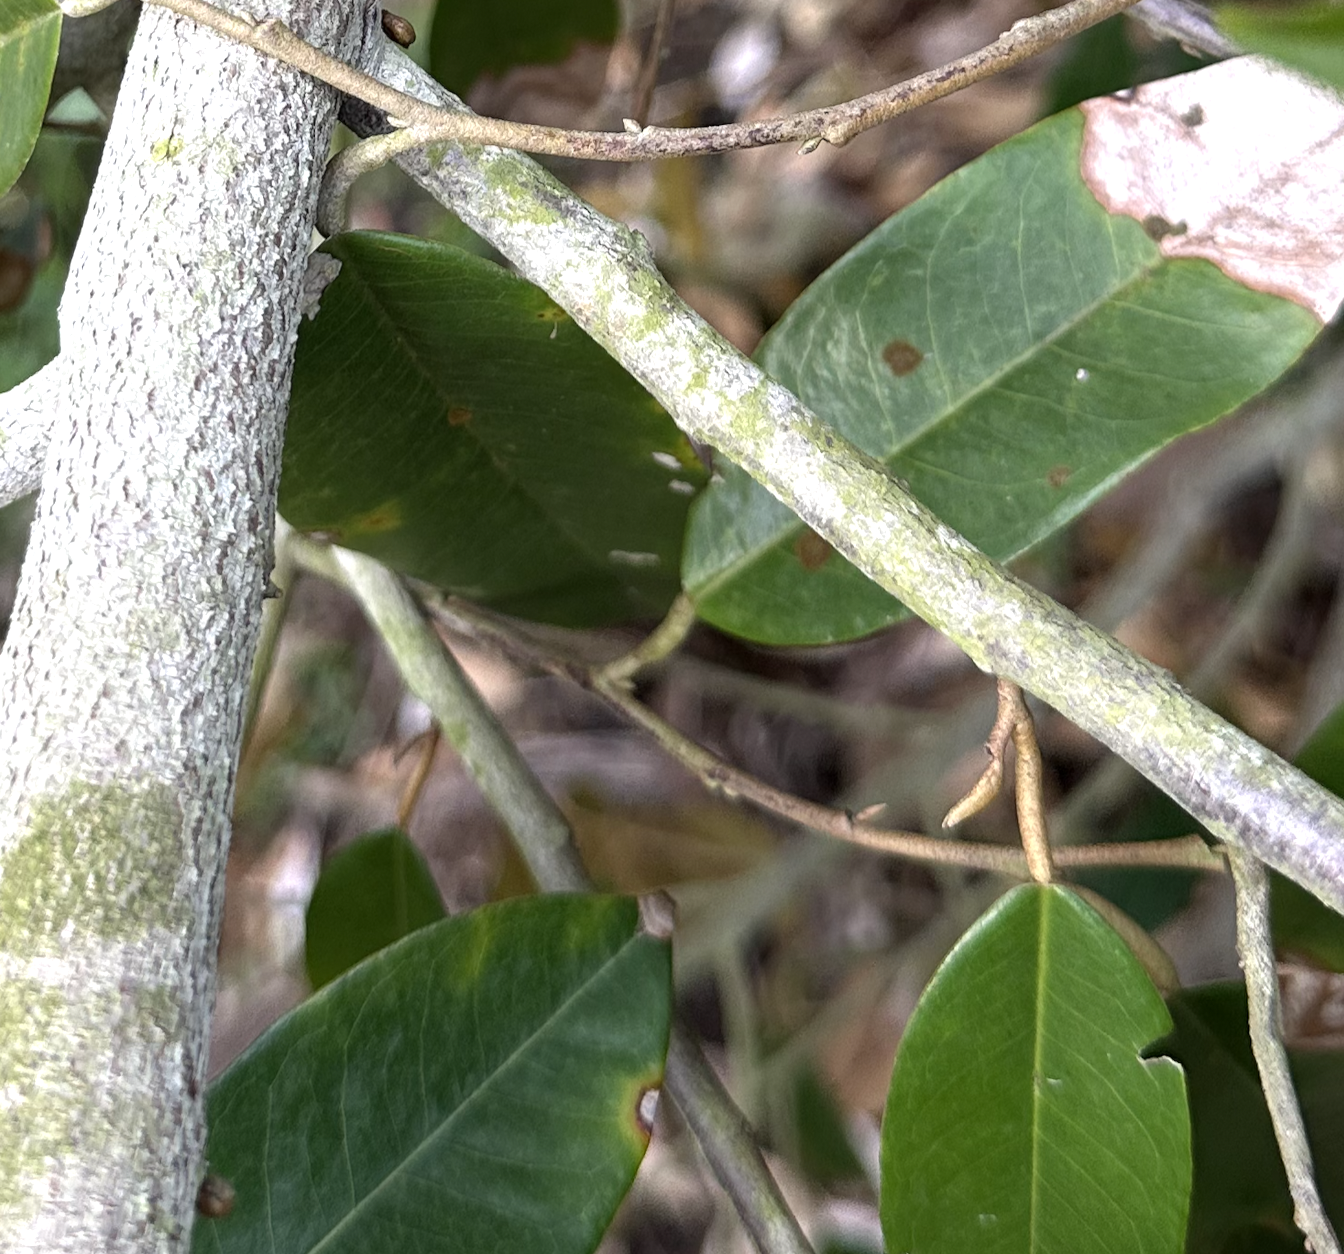
Label: pink_disease